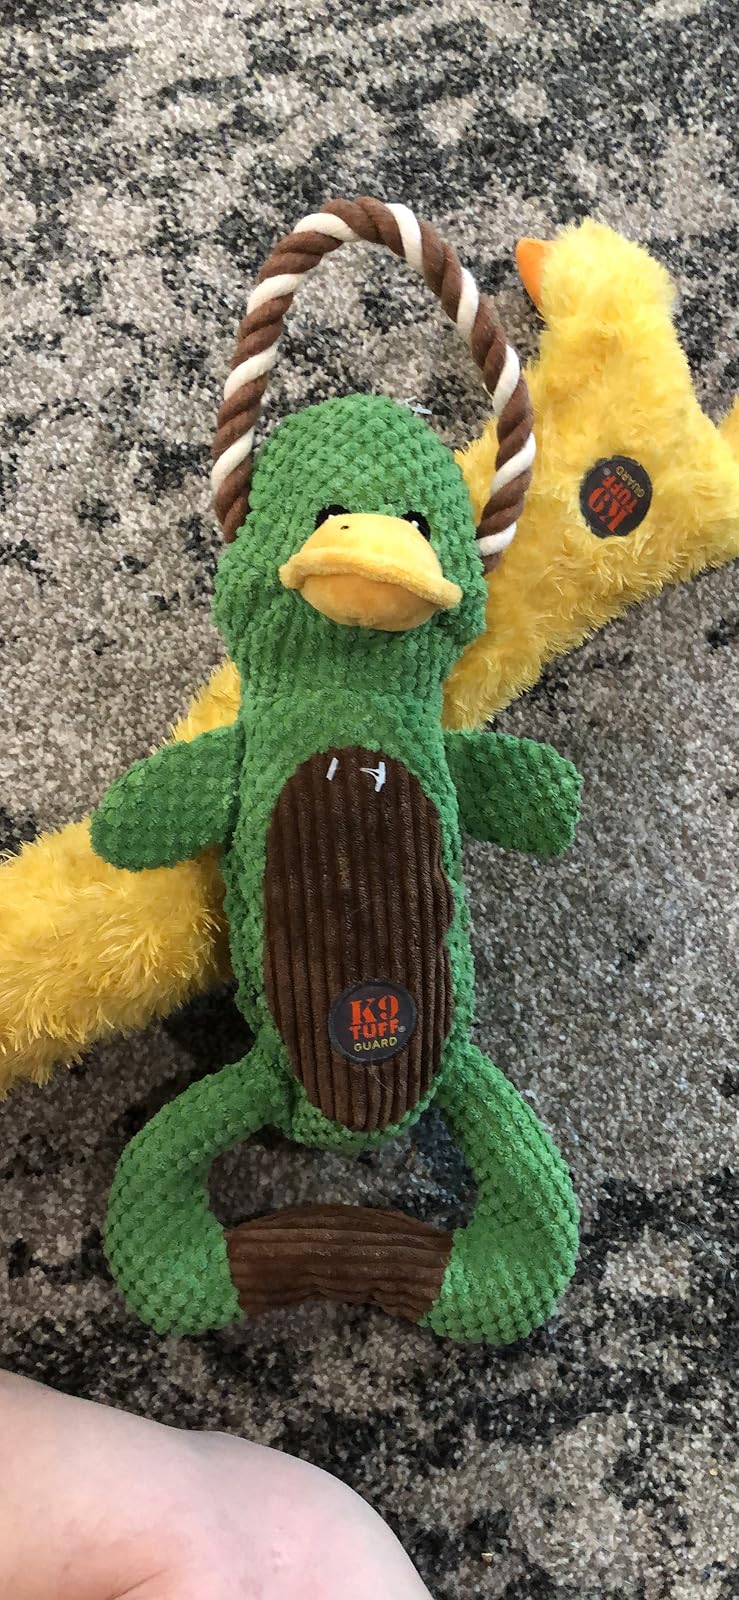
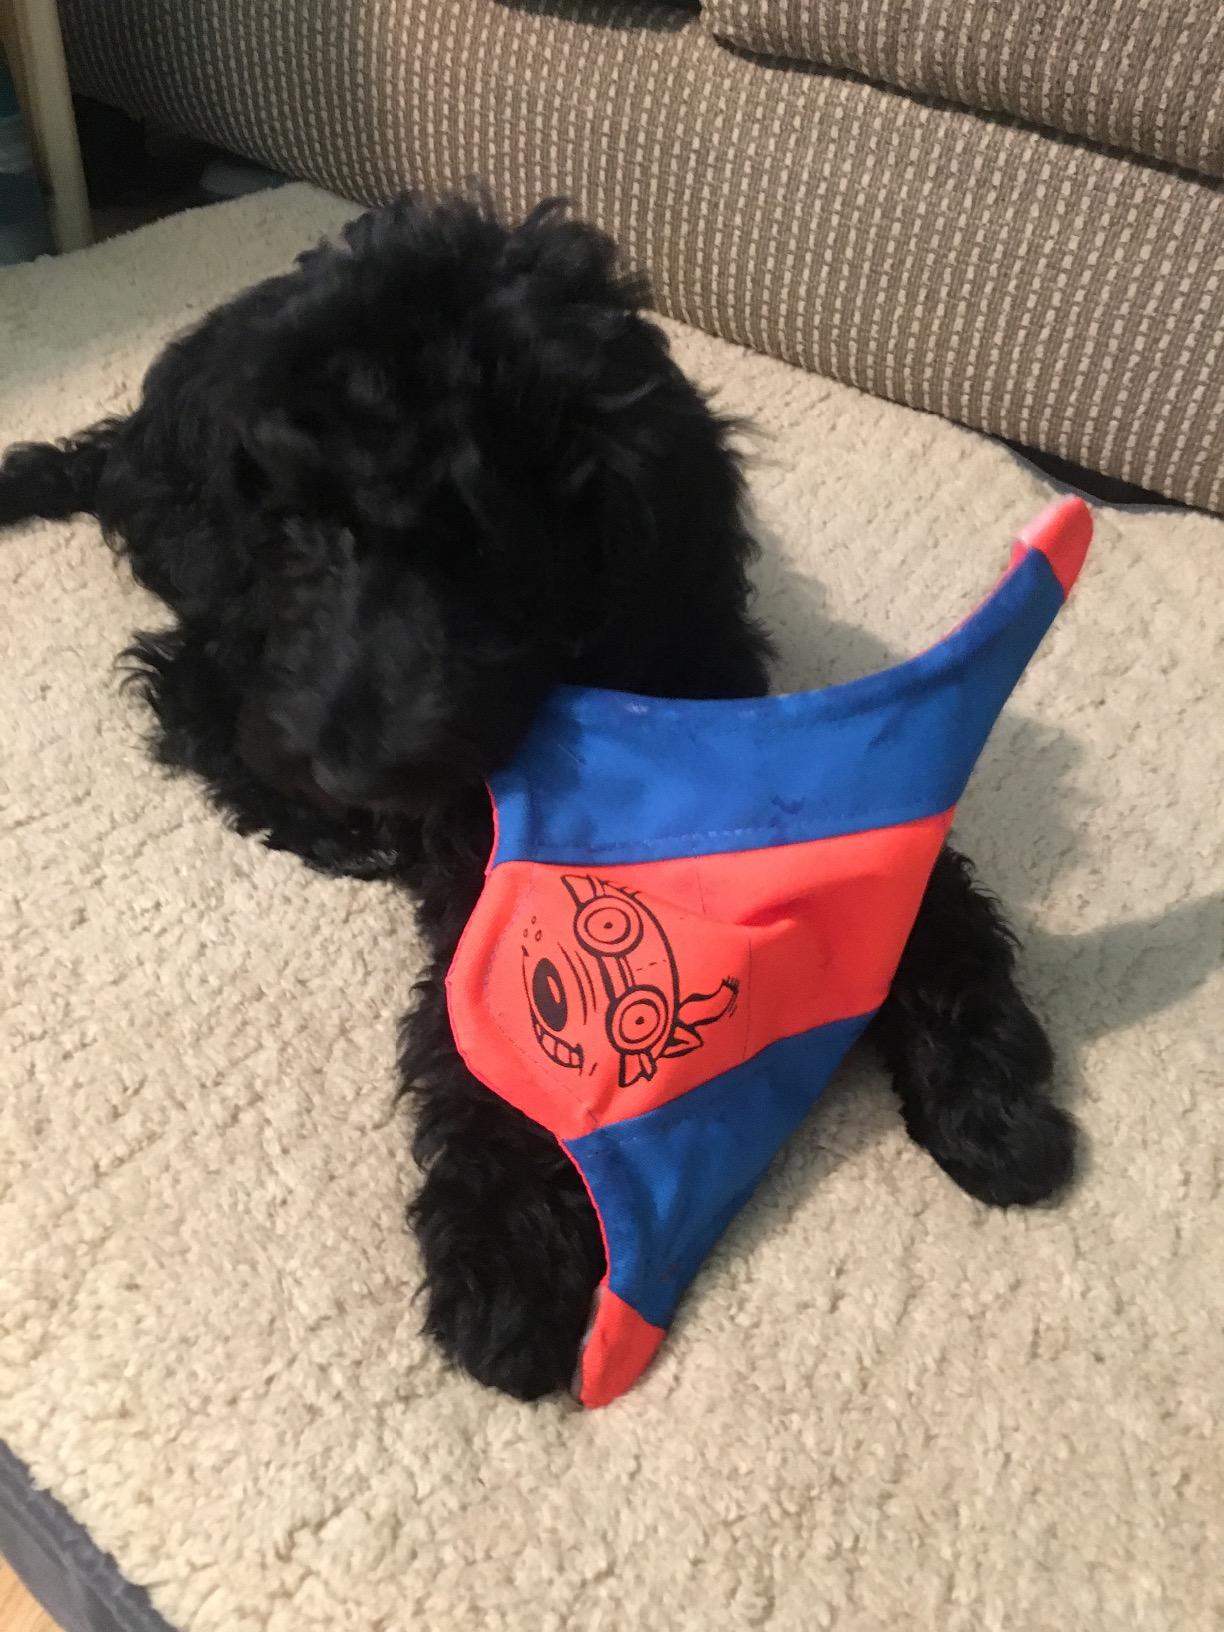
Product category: items_toy
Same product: no